Guadalupe Victoria

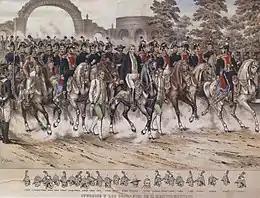
Entry of the Army of the Three Guarantees to Mexico City on 27 September 1821.

Guadalupe Victoria spent almost four years hiding in the jungle. They were difficult years for the independence movement and the colonial government thought that the movement had been suppressed. During this time most of the insurgents accepted a viceregal pardon; only Vicente Guerrero kept up the fight.